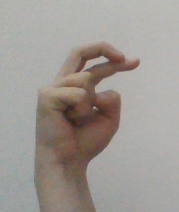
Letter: zay